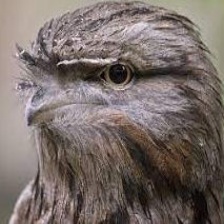
Species: TAWNY FROGMOUTH
Scientific name: PODARGUS STRIGOIDES